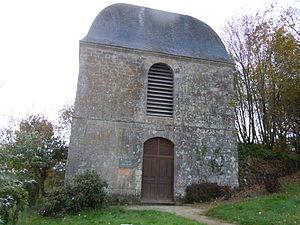
clocher-campanile situé au sommet de la colline Saint-Antoine à Guémené-sur-Scorff (Morbihan)
Guémené-sur-Scorff [gemne syʁ skɔʁf] est une commune française située dans le département du Morbihan, en région Bretagne. Elle est considérée comme la capitale du Pays Pourlet. Elle doit aujourd'hui surtout sa renommée à sa spécialité gastronomique : l'andouille de Guémené.